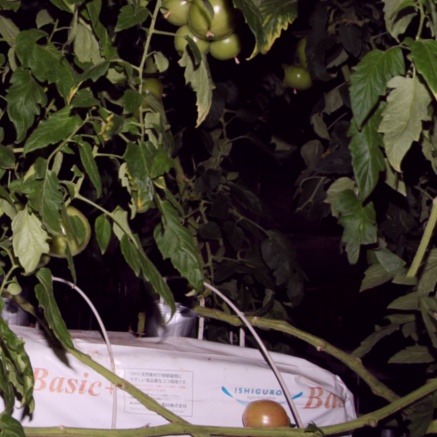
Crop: tomato